Abel Makashvili

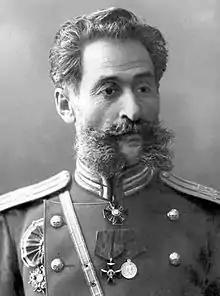
Abel Makashvili

Abel Makashvili also known as Avel Gavrilovich Makaev (June 6, 1860 – June 1920) was a Georgian prince and soldier who served successively in the Russian, Georgian and Azerbaijani militaries and was killed by the Bolsheviks upon their conquest of Azerbaijan in 1920.